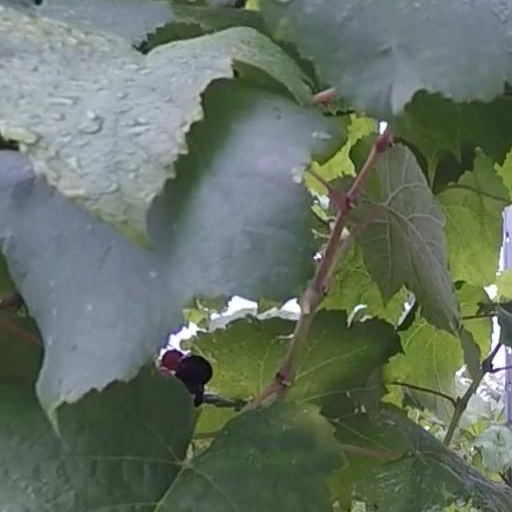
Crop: grape